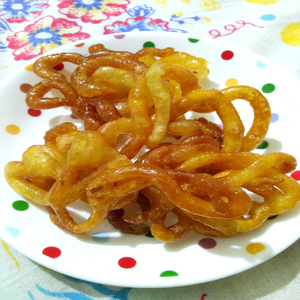
Dish: jalebi